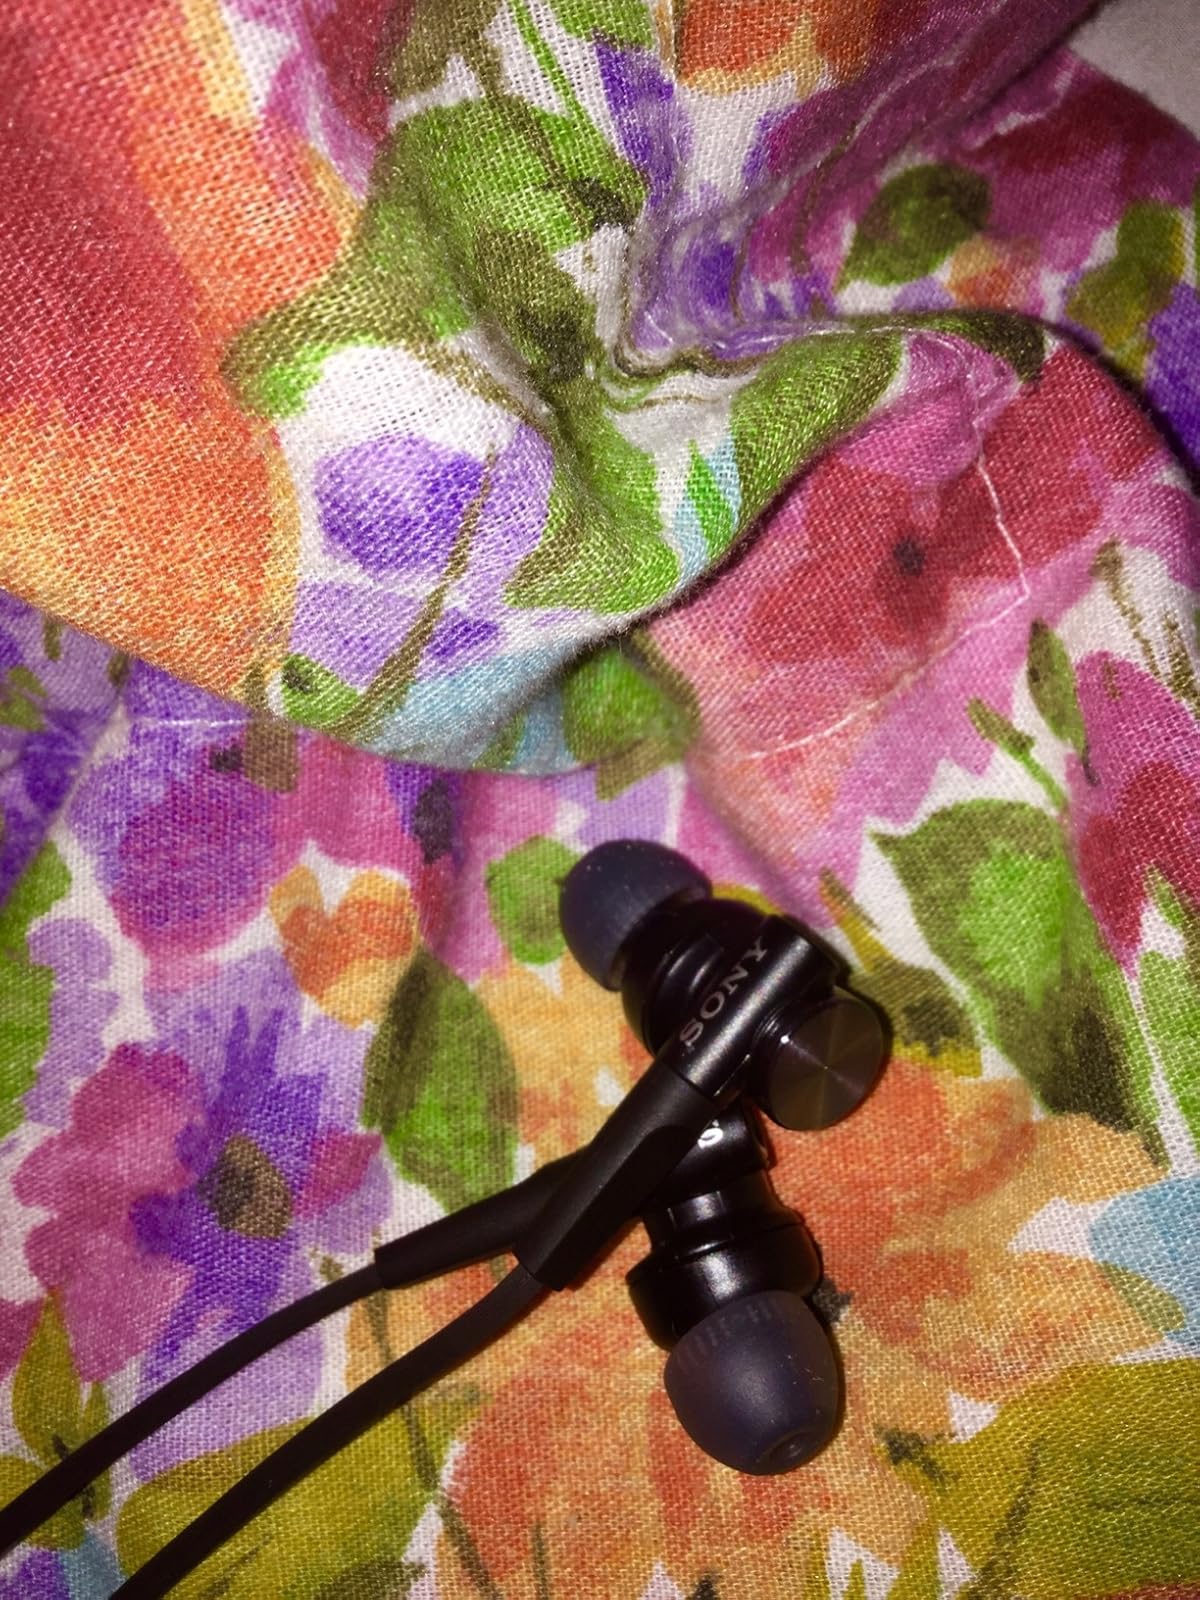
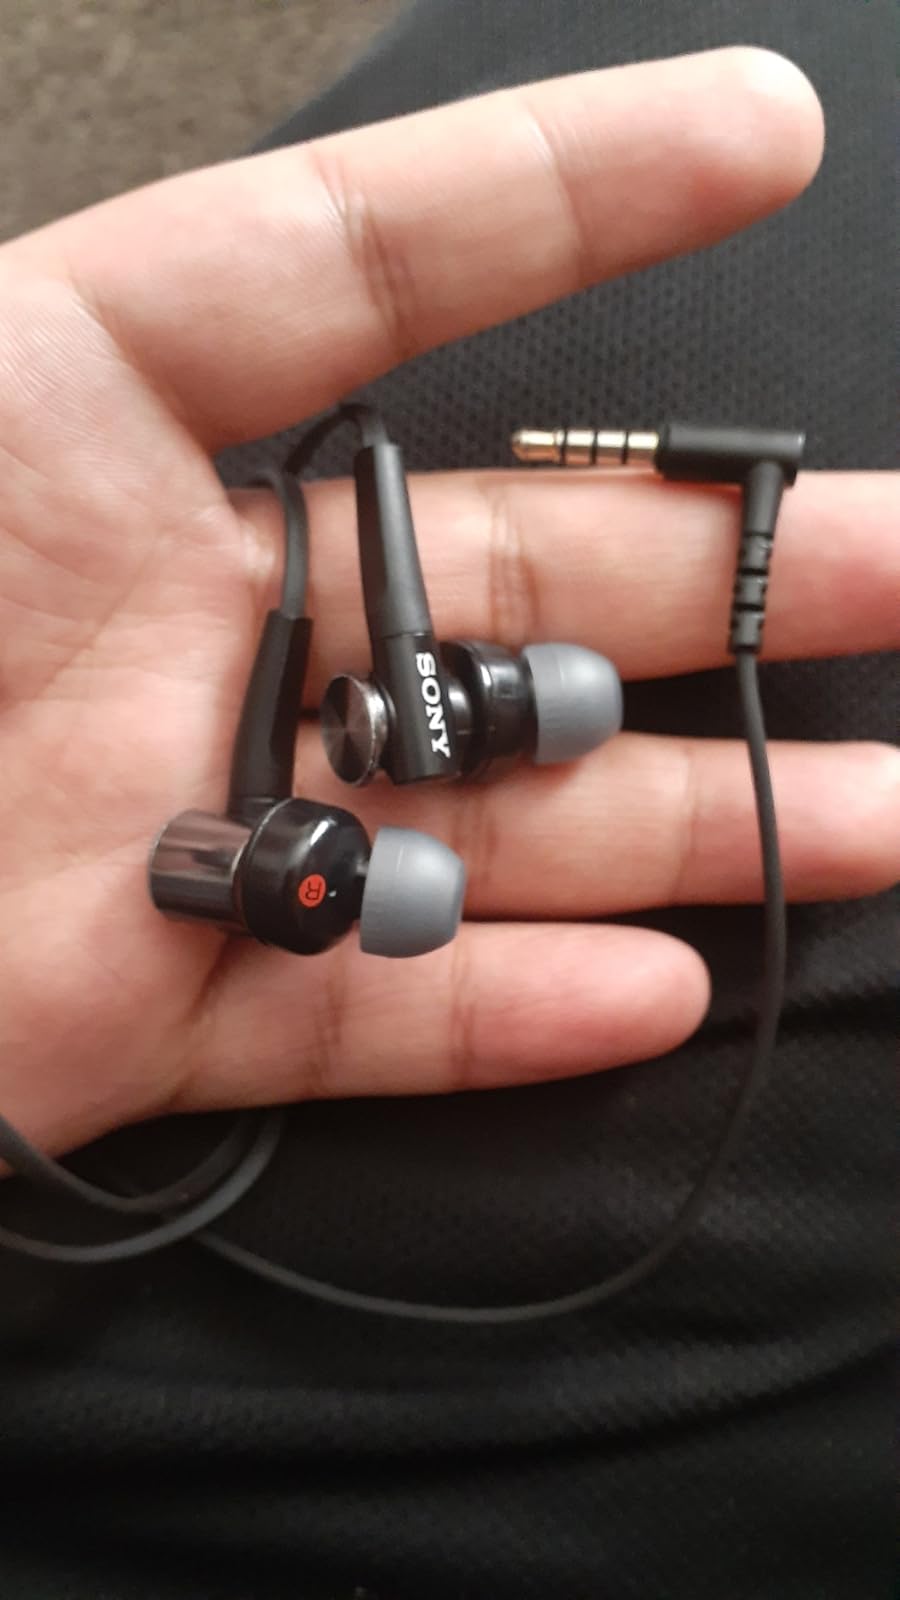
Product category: headphones
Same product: yes